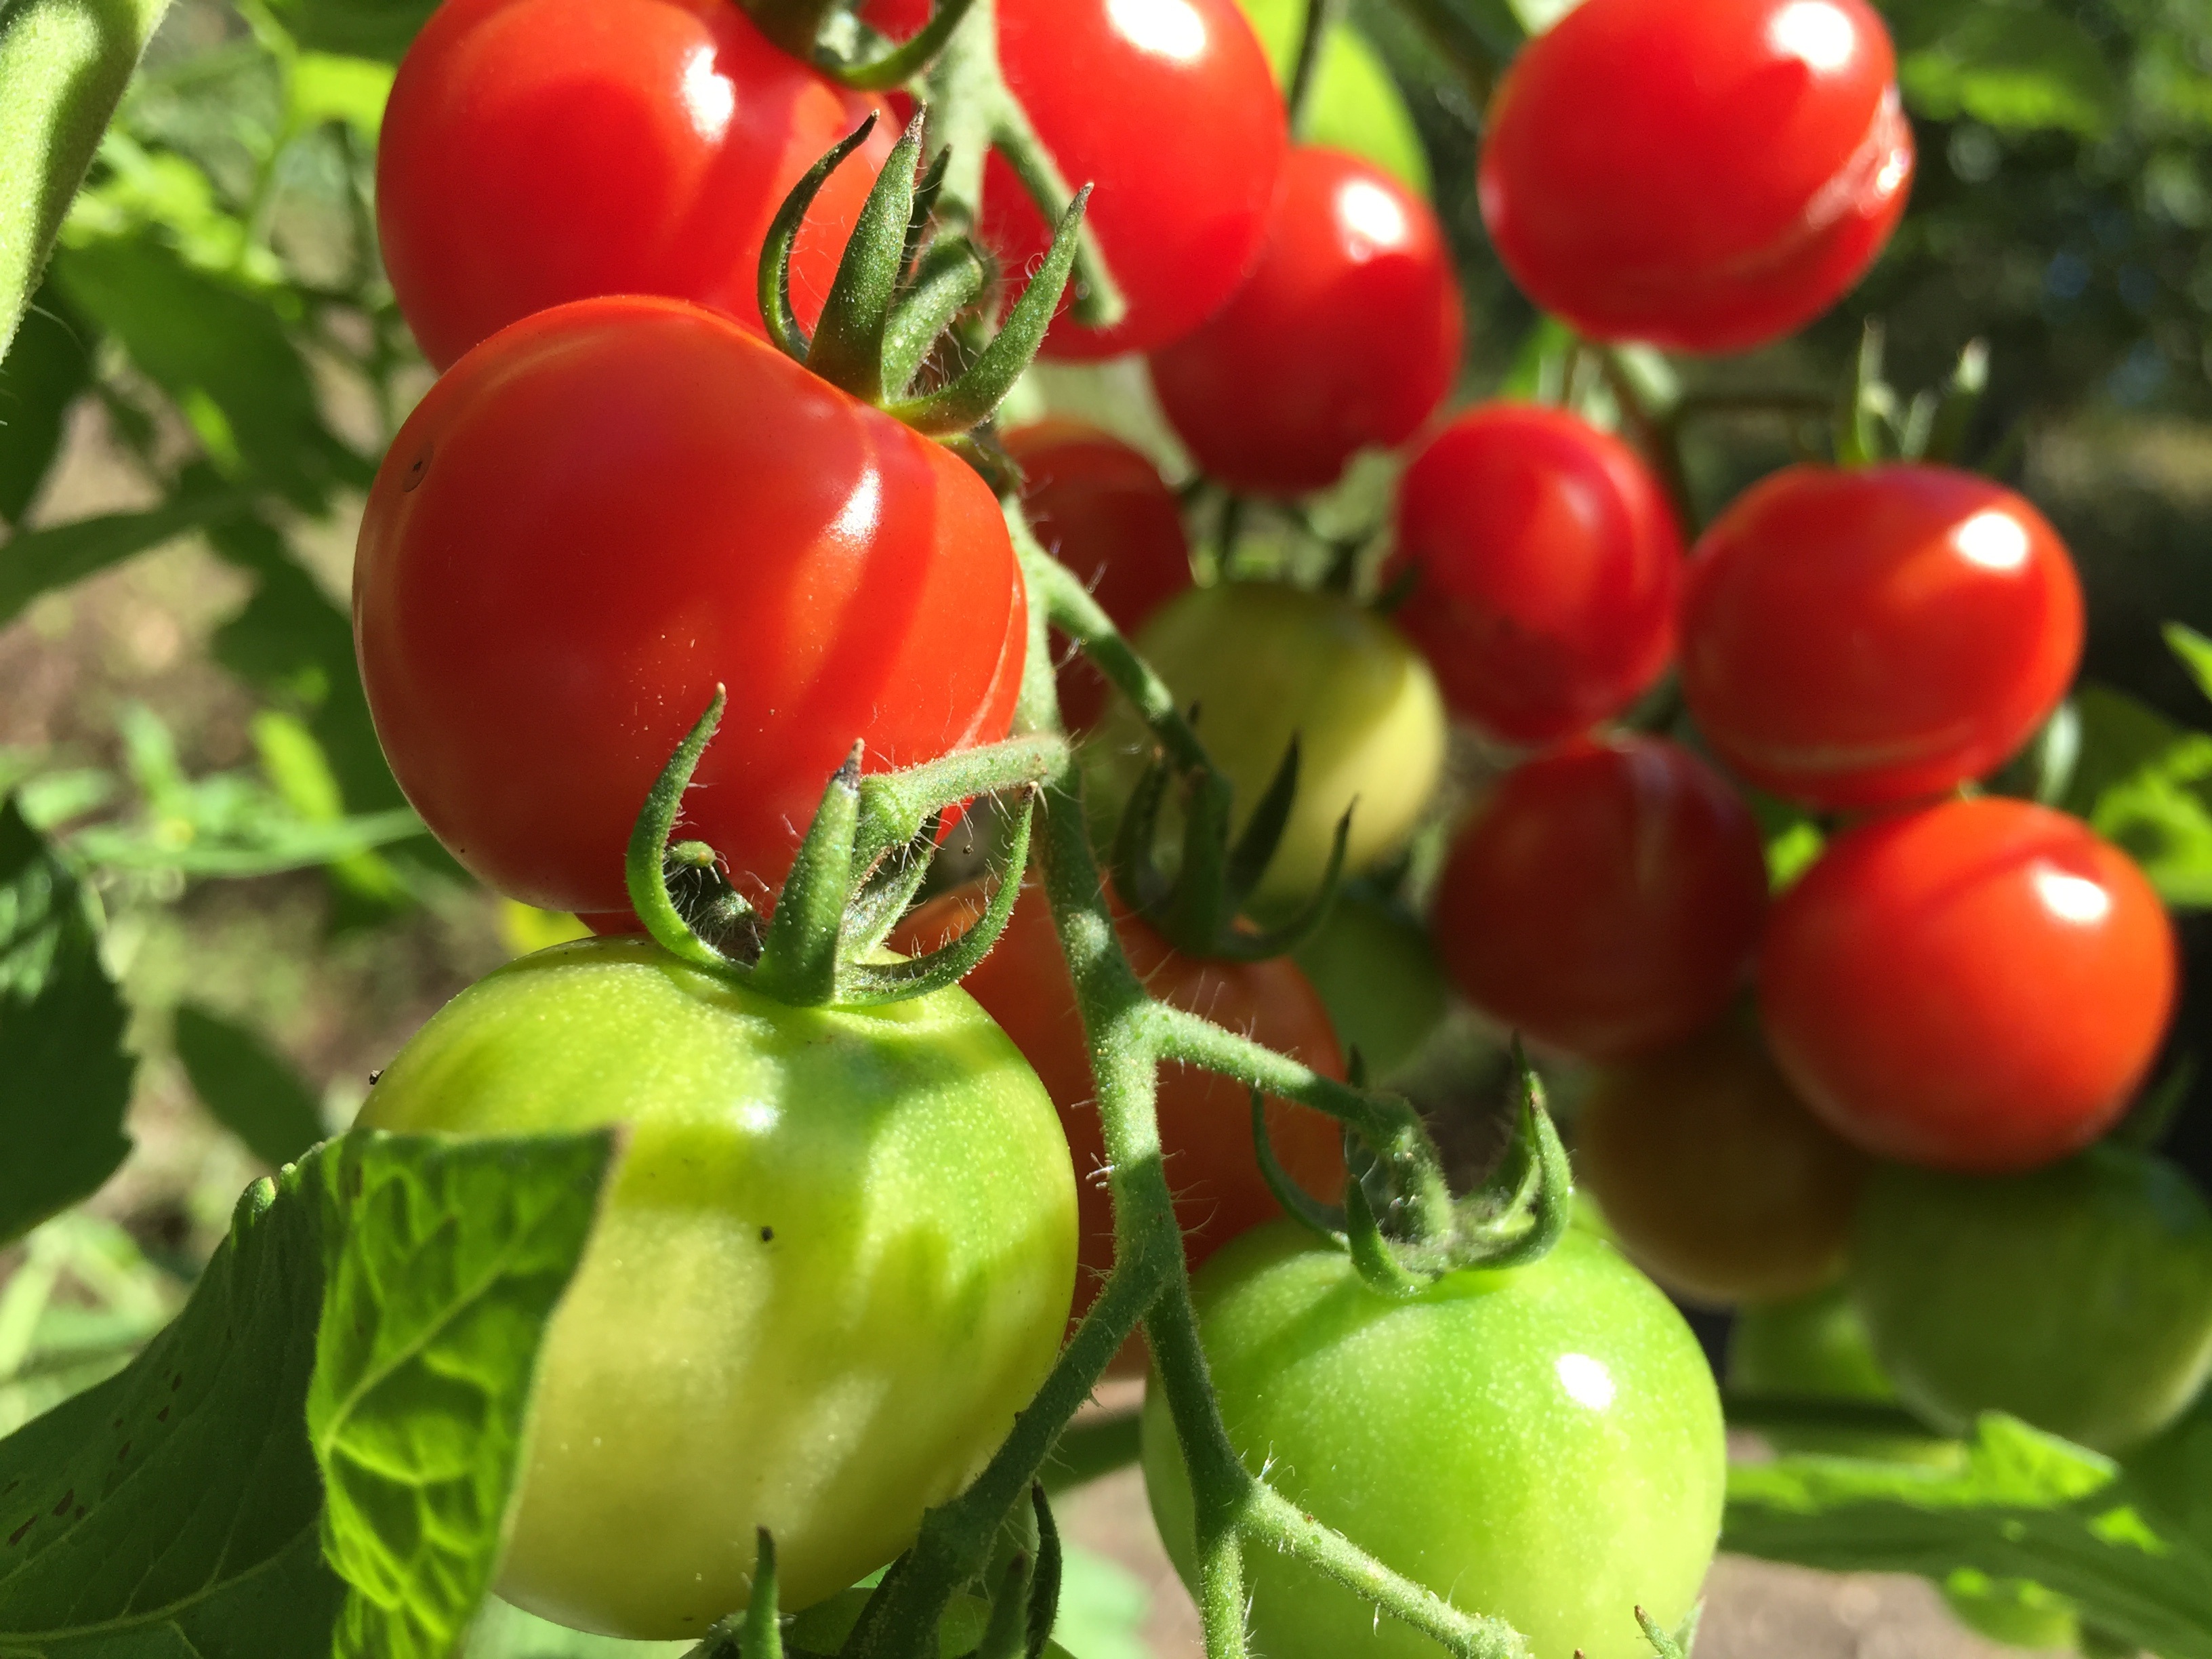
plant, fruit, flower, ripe, bush, food, green, red, produce, vegetable, tomato, vegetables, tomatoes, vegetarian, vitamins, frisch, rose hip, flowering plant, nachtschattengew chs, acerola, malpighia, land plant, potato and tomato genus